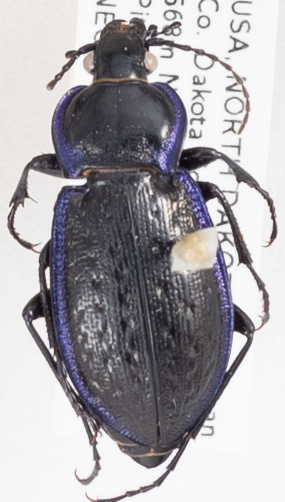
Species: Carabus serratus
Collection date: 2019-08-13
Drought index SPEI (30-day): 1.28
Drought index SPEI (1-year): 1.45
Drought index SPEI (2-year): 0.9